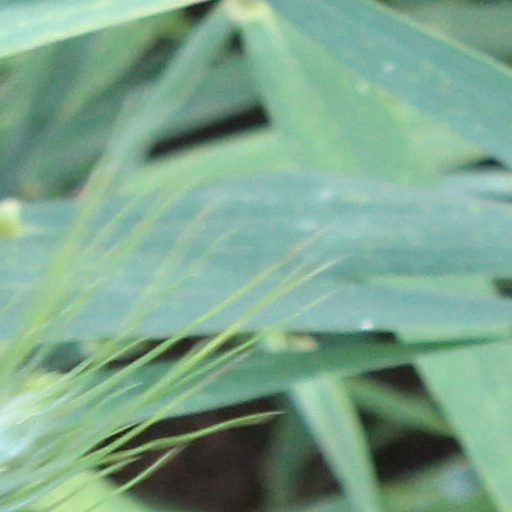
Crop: wheat